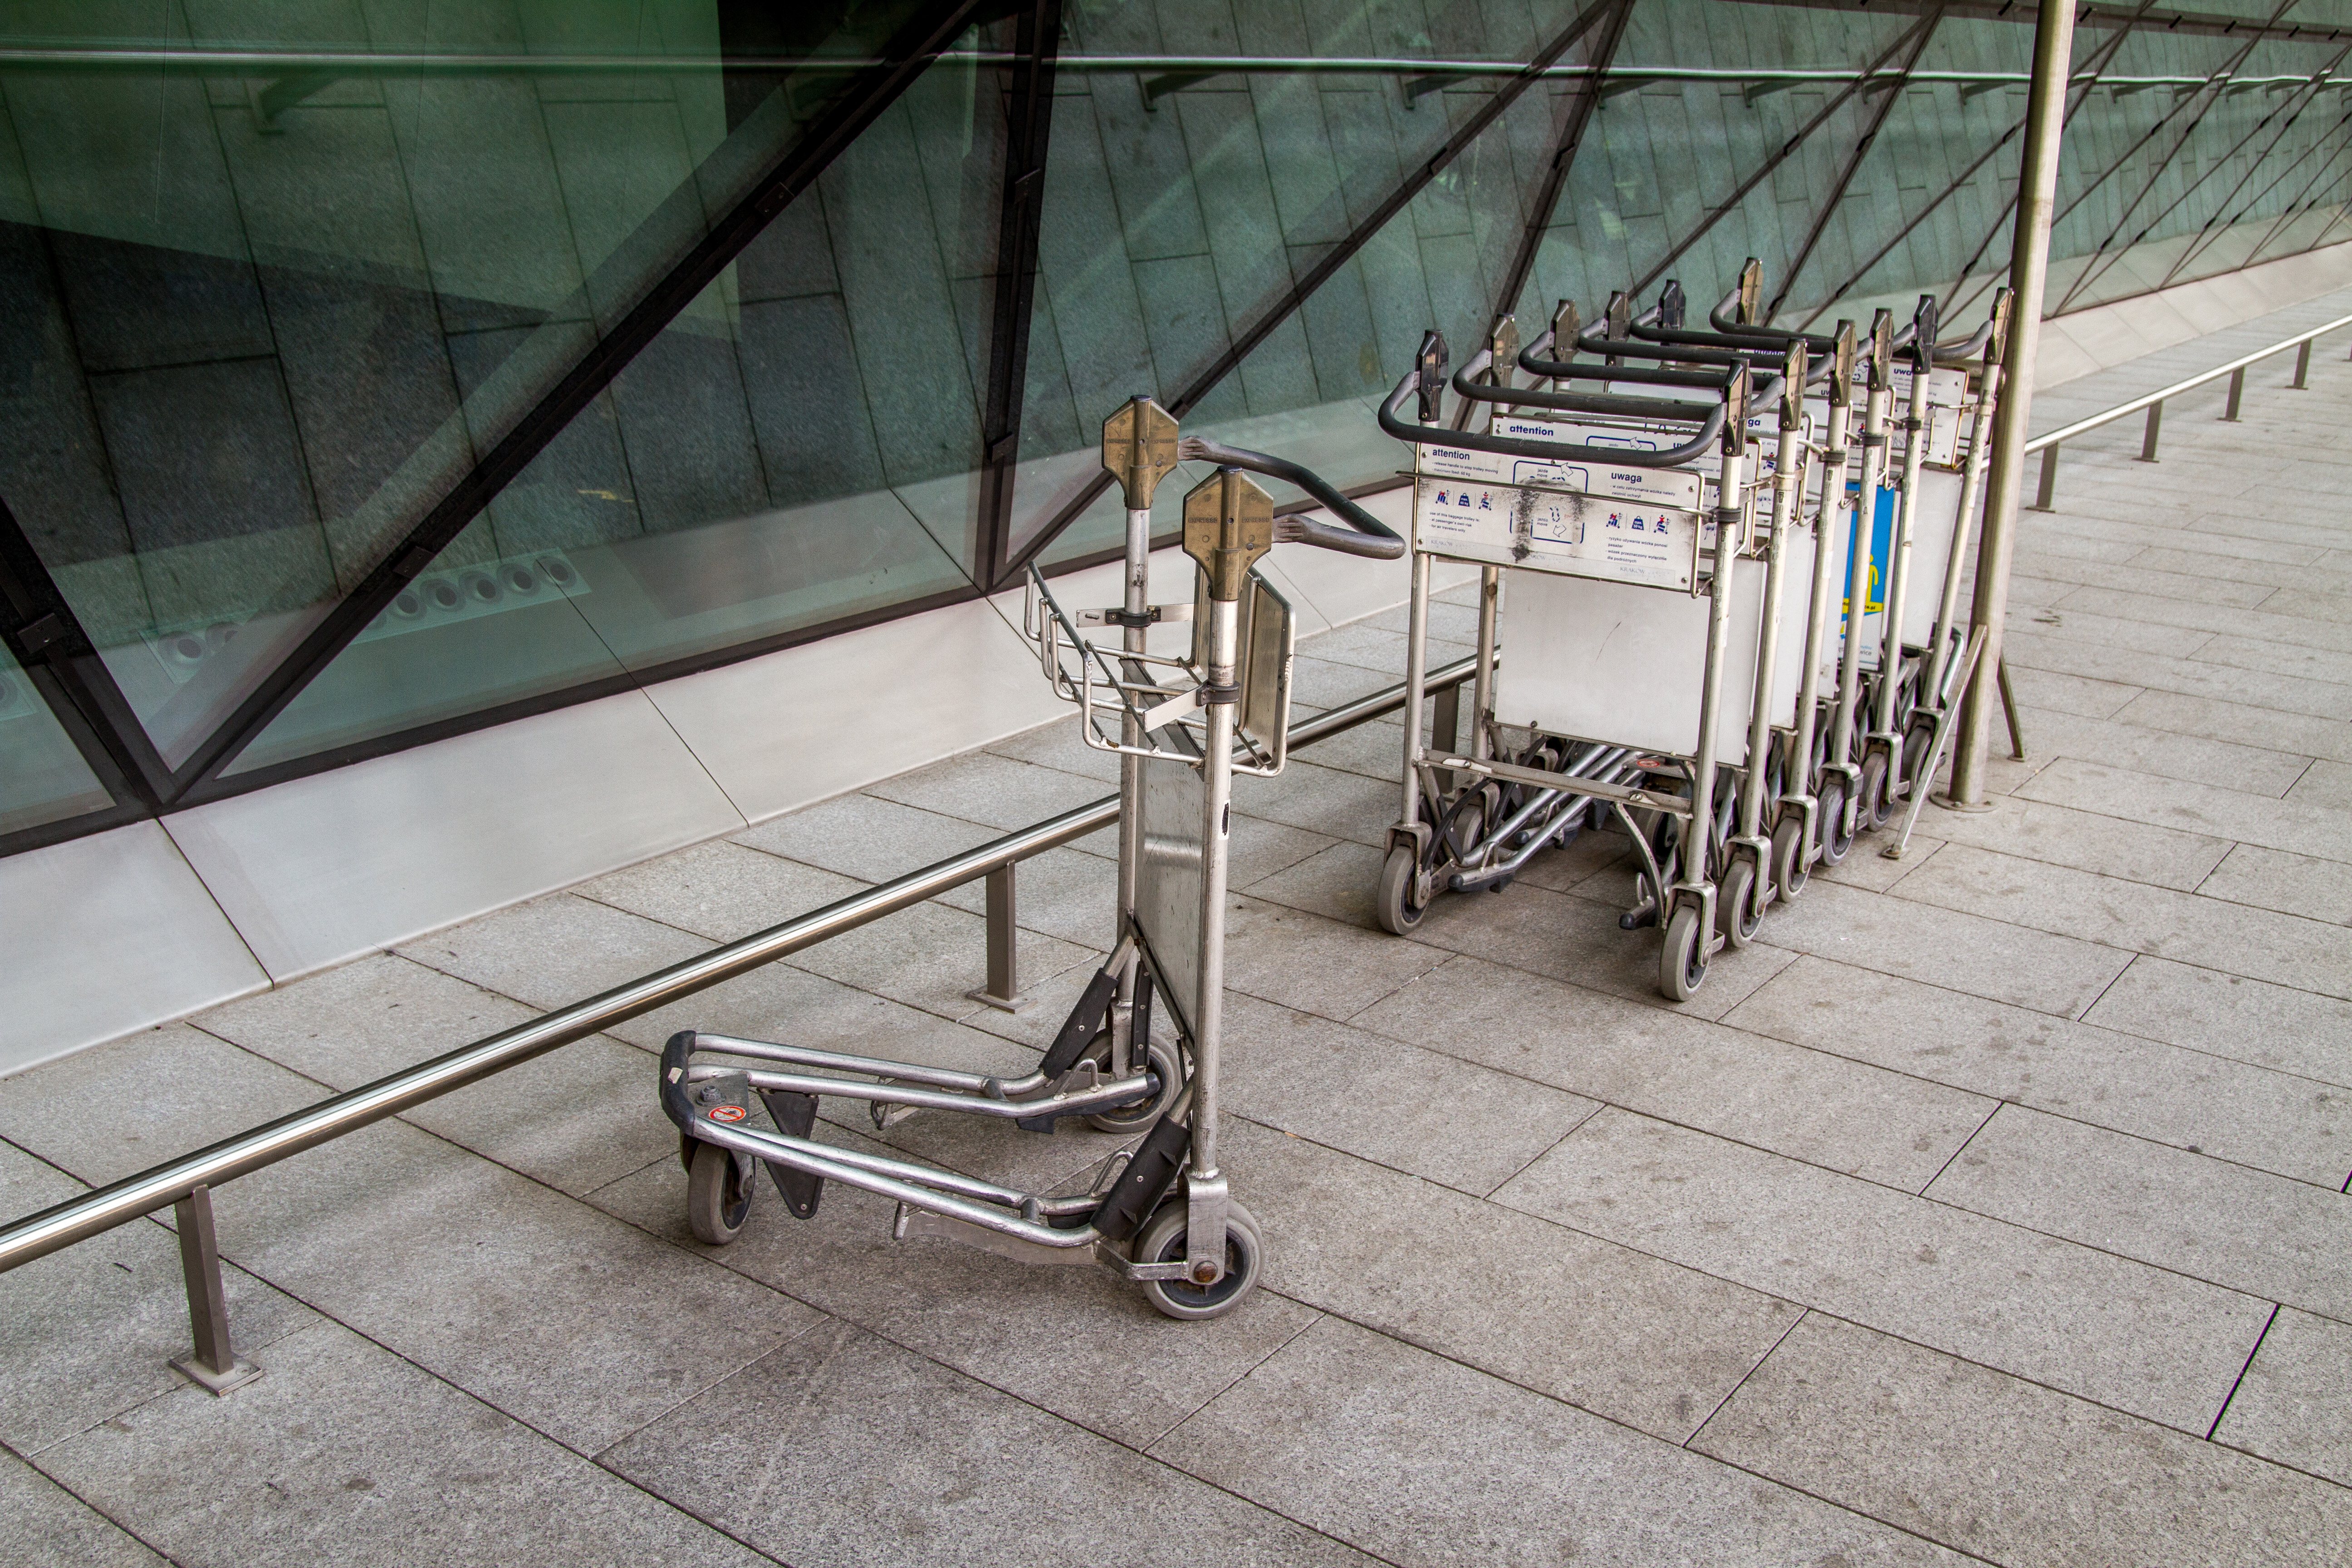
wood, floor, airport, travel, vehicle, luggage, handrail, international, design, stairs, poland, carts, trolleys, john, paul, polska, krakow, cracow, polish, lotnisko, balice, baggage, flooring